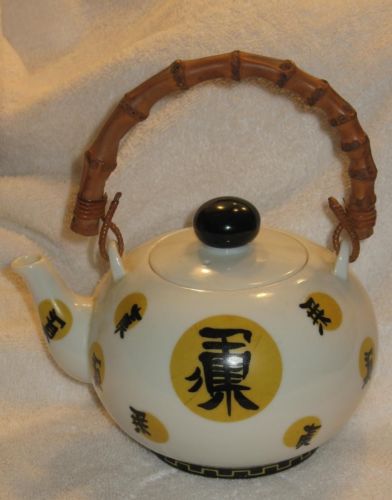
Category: kettle